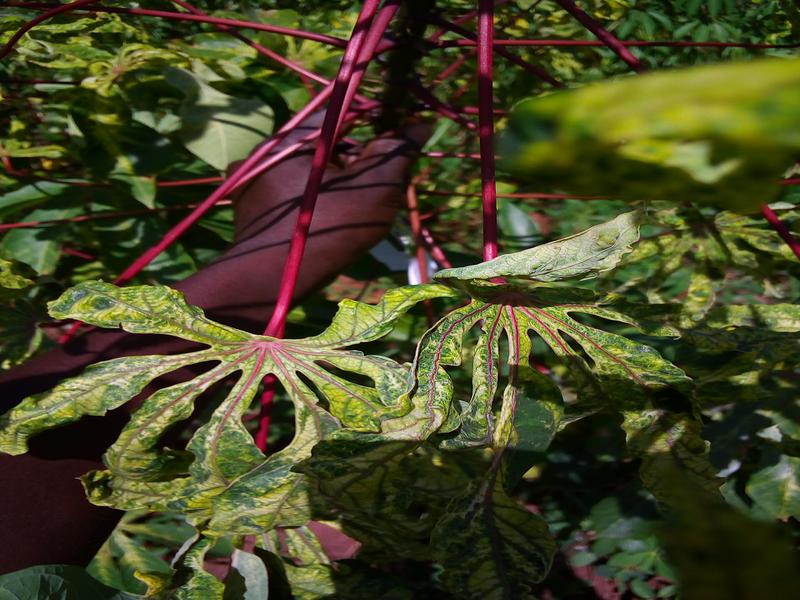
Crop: cassava
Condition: mosaic_disease